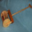
Label: lawn_mower